José Martiniano Pereira de Alencar

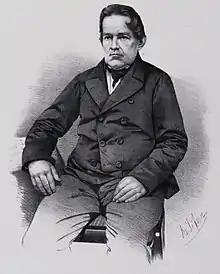
José Martiniano Pereira de Alencar

José Martiniano Pereira de Alencar (16 October 1794 – 15 March 1860) was a Brazilian politician, journalist and priest, father of famous Brazilian novelist José de Alencar and diplomat Baron Leonel Martiniano de Alencar.